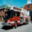
Label: truck